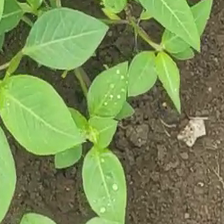
Weed species: Moti_dudhi(Euphorbia_geneculata_L)